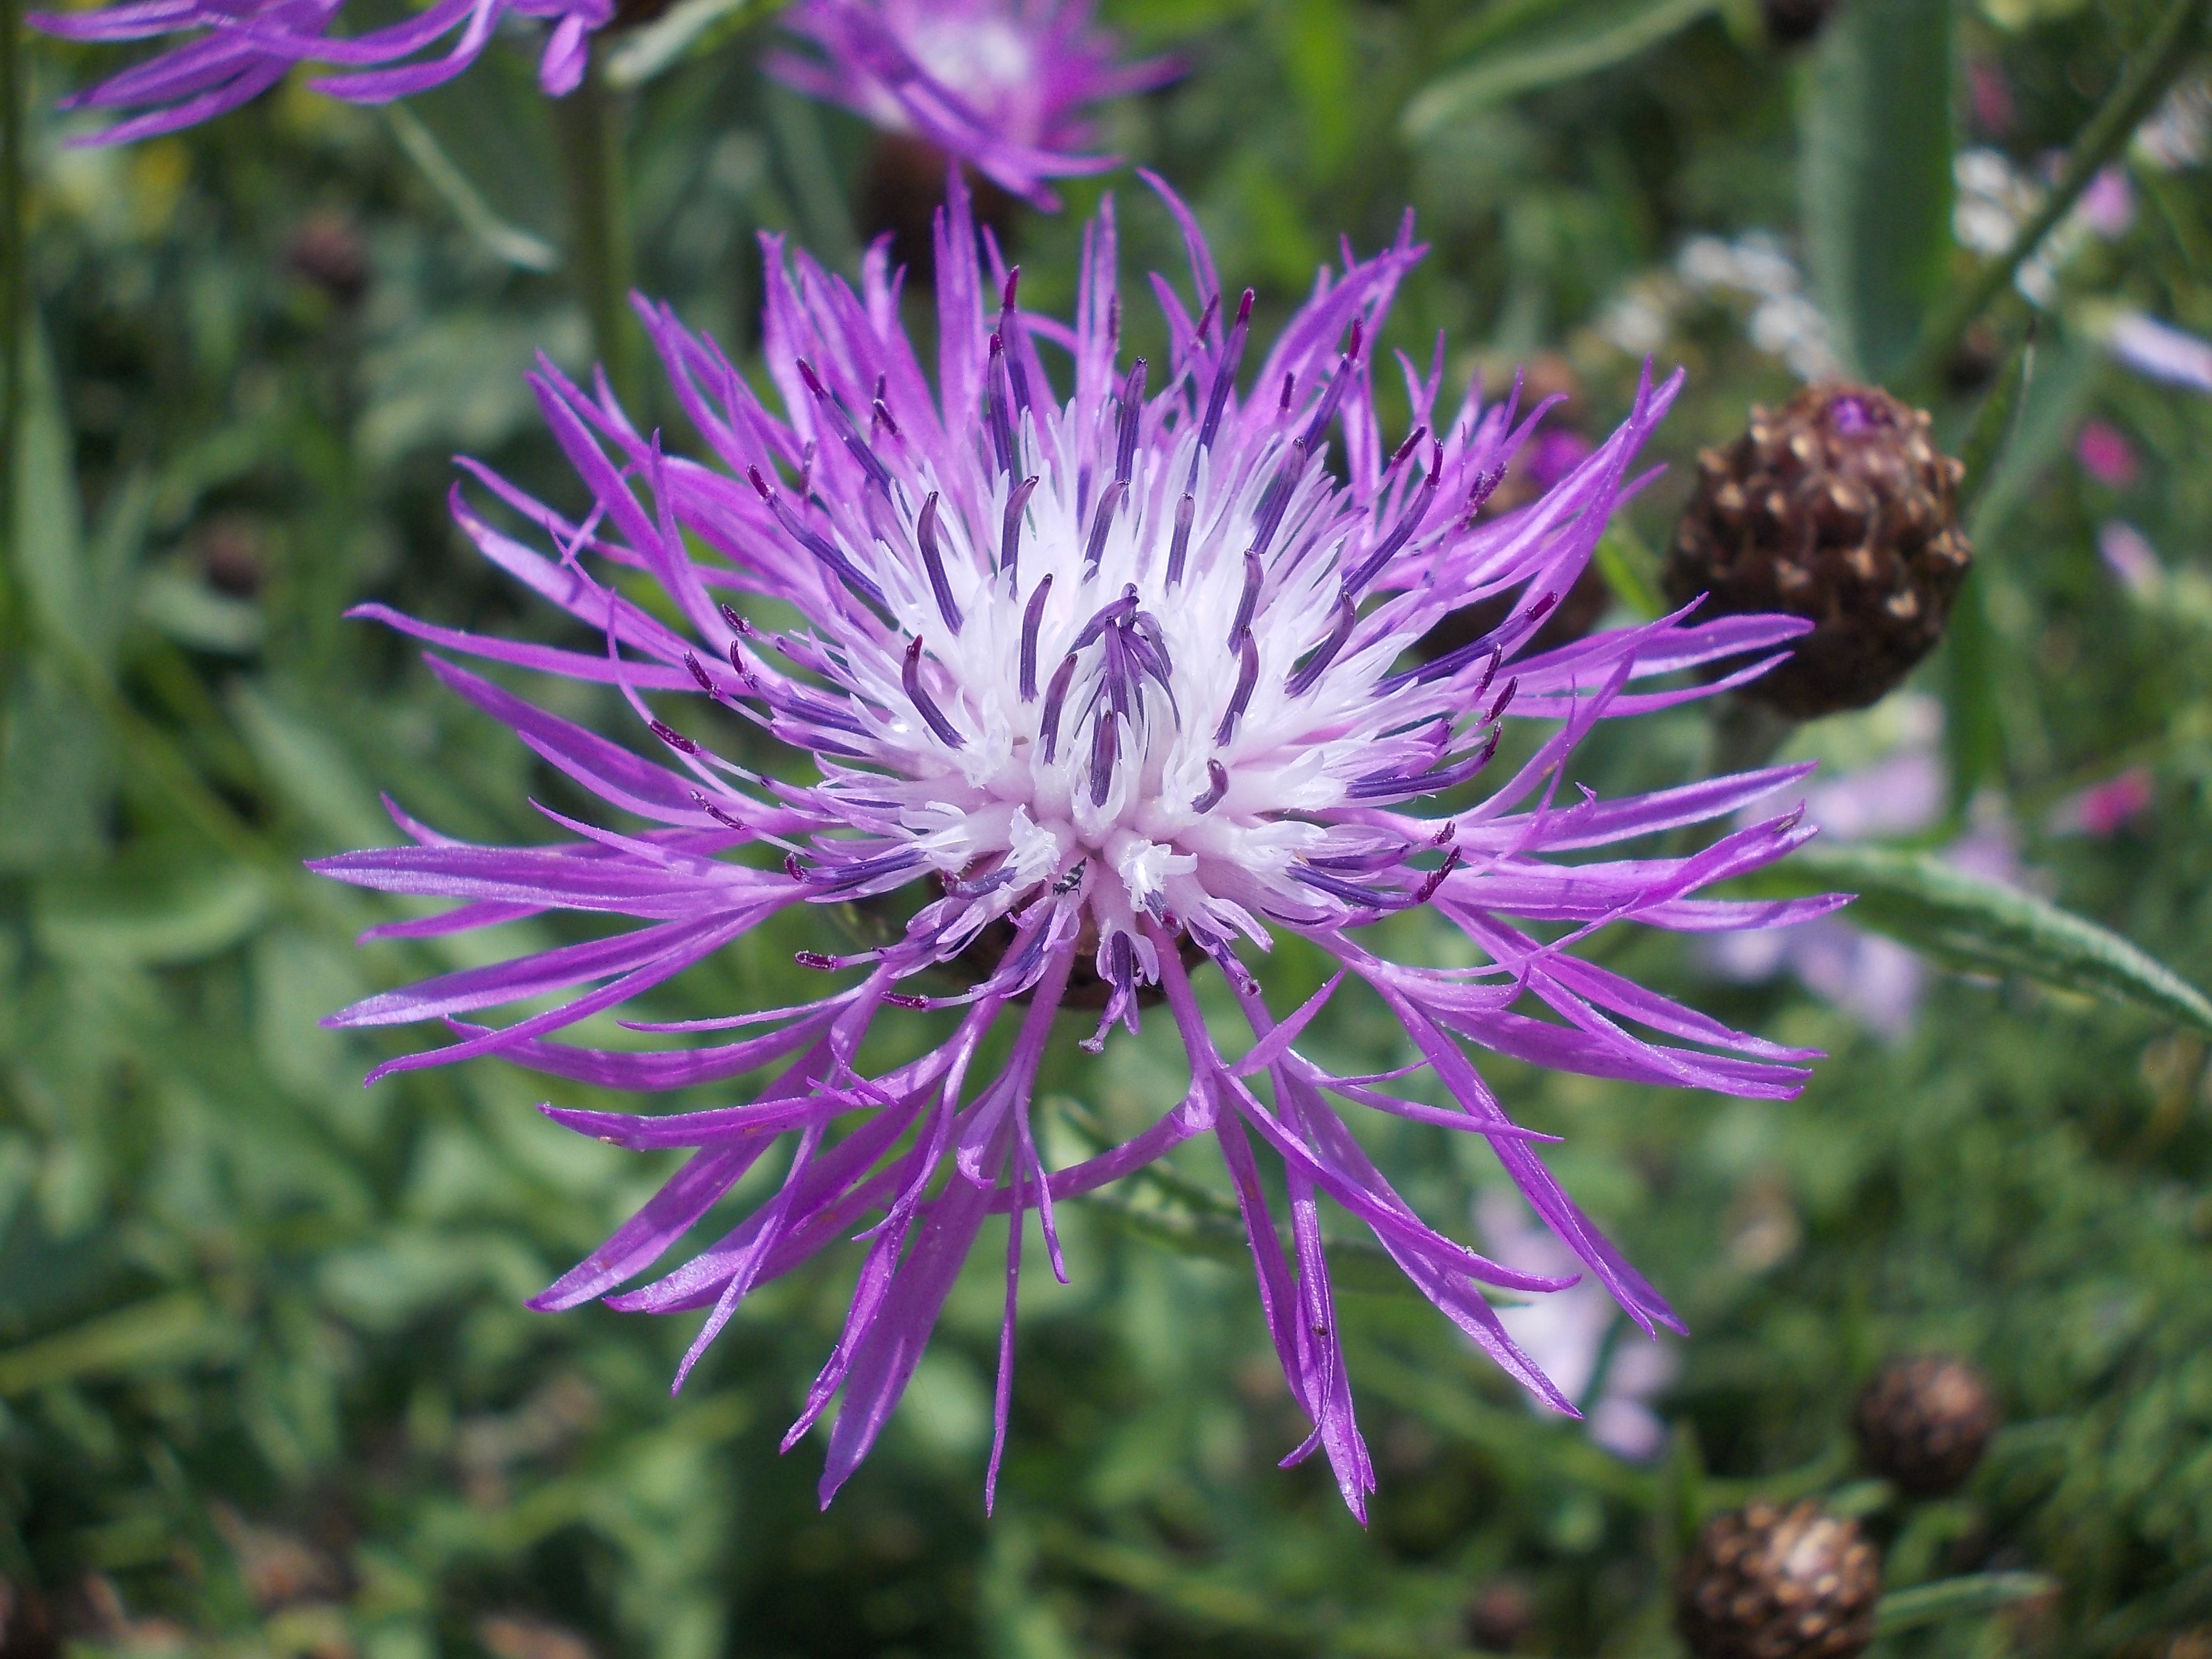
plant, flower, herb, produce, blueberry, botany, flora, wild flower, wildflower, violet, aster, thistle, macro photography, flowering plant, daisy family, silybum, brown knapweed, land plant, jasione montana